OMON

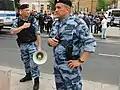
Members during the Gulonov March

As riot police, OMON often uses special equipment termed riot gear to help protect themselves and attack others. Riot gear typically includes personal armor, batons, riot and tactical shields, and riot helmets. OMON also deploys specialized less-than-lethal weapons, such as water cannon, pepper spray, tear gas, sponge grenades, pistols, rifles, and shotguns which fire rubber bullets, bean bag rounds, stun grenades, and Long Range Acoustic Devices.